World Airways

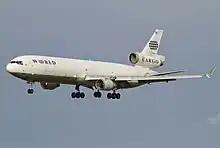
World Cargo MD-11F arriving at Stockholm Arlanda Airport.

World Airways, Inc. was an American airline headquartered in Peachtree City, Georgia in Greater Atlanta. During the regulated era that ended after 1978, World was a supplemental air carrier. After US airline deregulation in 1979, the company operated mostly non-scheduled services but did fly scheduled passenger services as well, notably with McDonnell Douglas DC-10 wide body jetliners. World Airways ceased all operations on March 27, 2014.